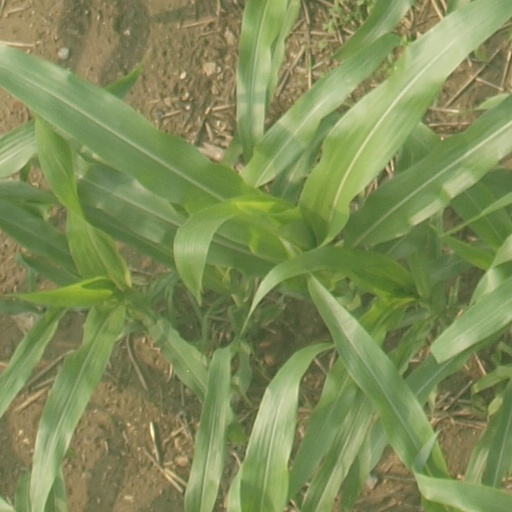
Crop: maize; corn